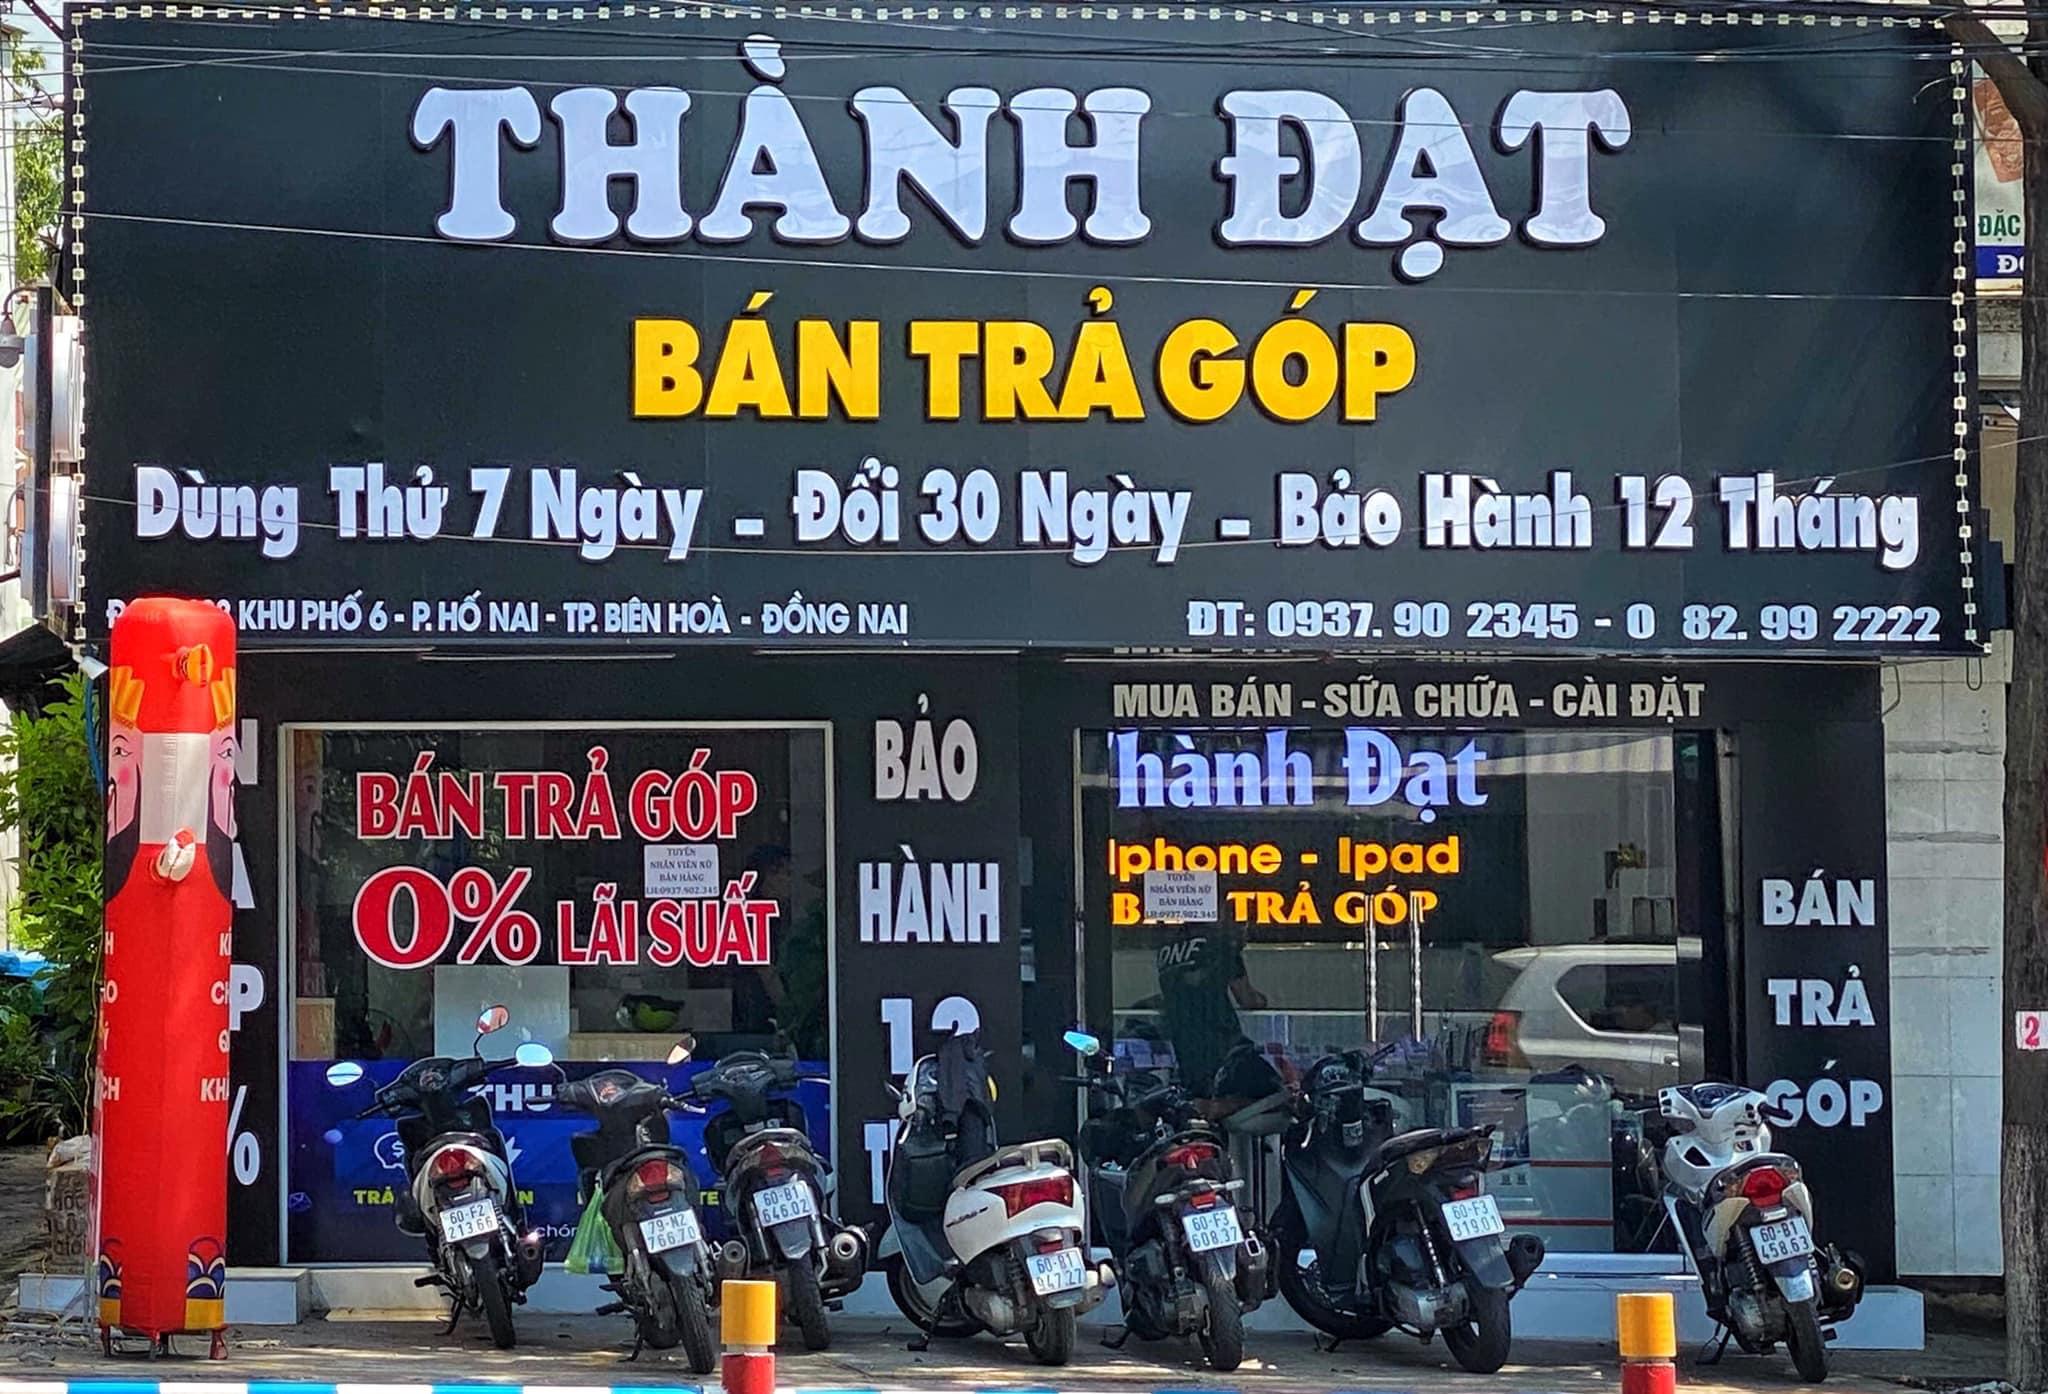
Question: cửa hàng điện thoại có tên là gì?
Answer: cửa hàng điện thoại có tên là thành đạt